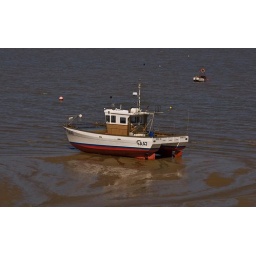
Saw this boat resting on the edge of the water in Mumbles, Swansea. Thought it would make a good picture.